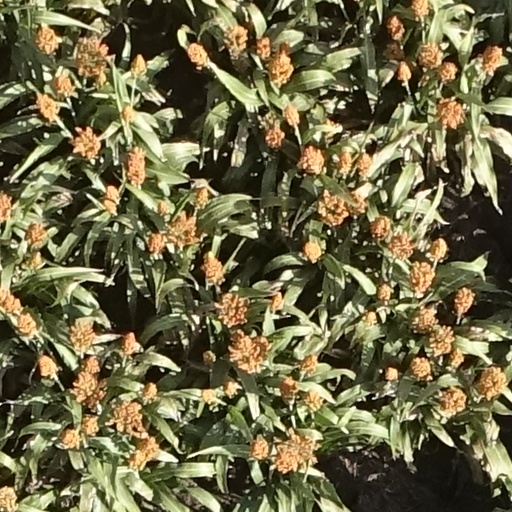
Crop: sorghum